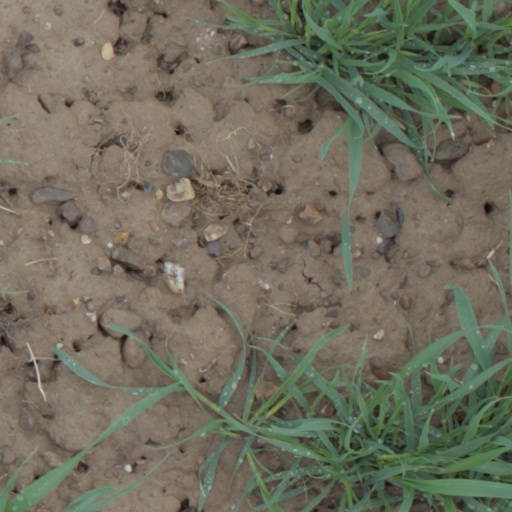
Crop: wheat